Kawasaki C-2

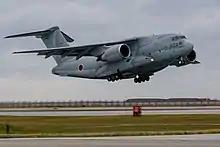
A C-2 taking off at the Naha Air Show in 2018

In 2008, according to the "Chunichi Shimbun", the C-2 was set to cost about . Postponement of the F-X program and the need to increase funding of the F-15J fleet modernisation program have necessitated the implementation of a one-year delay in the C-X program. In 2014, the aircraft was delayed again following the failure of the rear cargo door during pressure tests. The delay will increase the program cost by to 260 billion yen in addition to delays to the program. In March 2016, it was reported that the C-2 program faced delays of five years from its initial schedule due to technical problems, while development costs were then estimated to hit ¥264.3 billion, ¥80 billion more than initially projected. On 27 March 2017, the Japanese Ministry of Defense announced that development of the C-2 was completed.